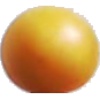
Label: Cherry Wax Yellow 1